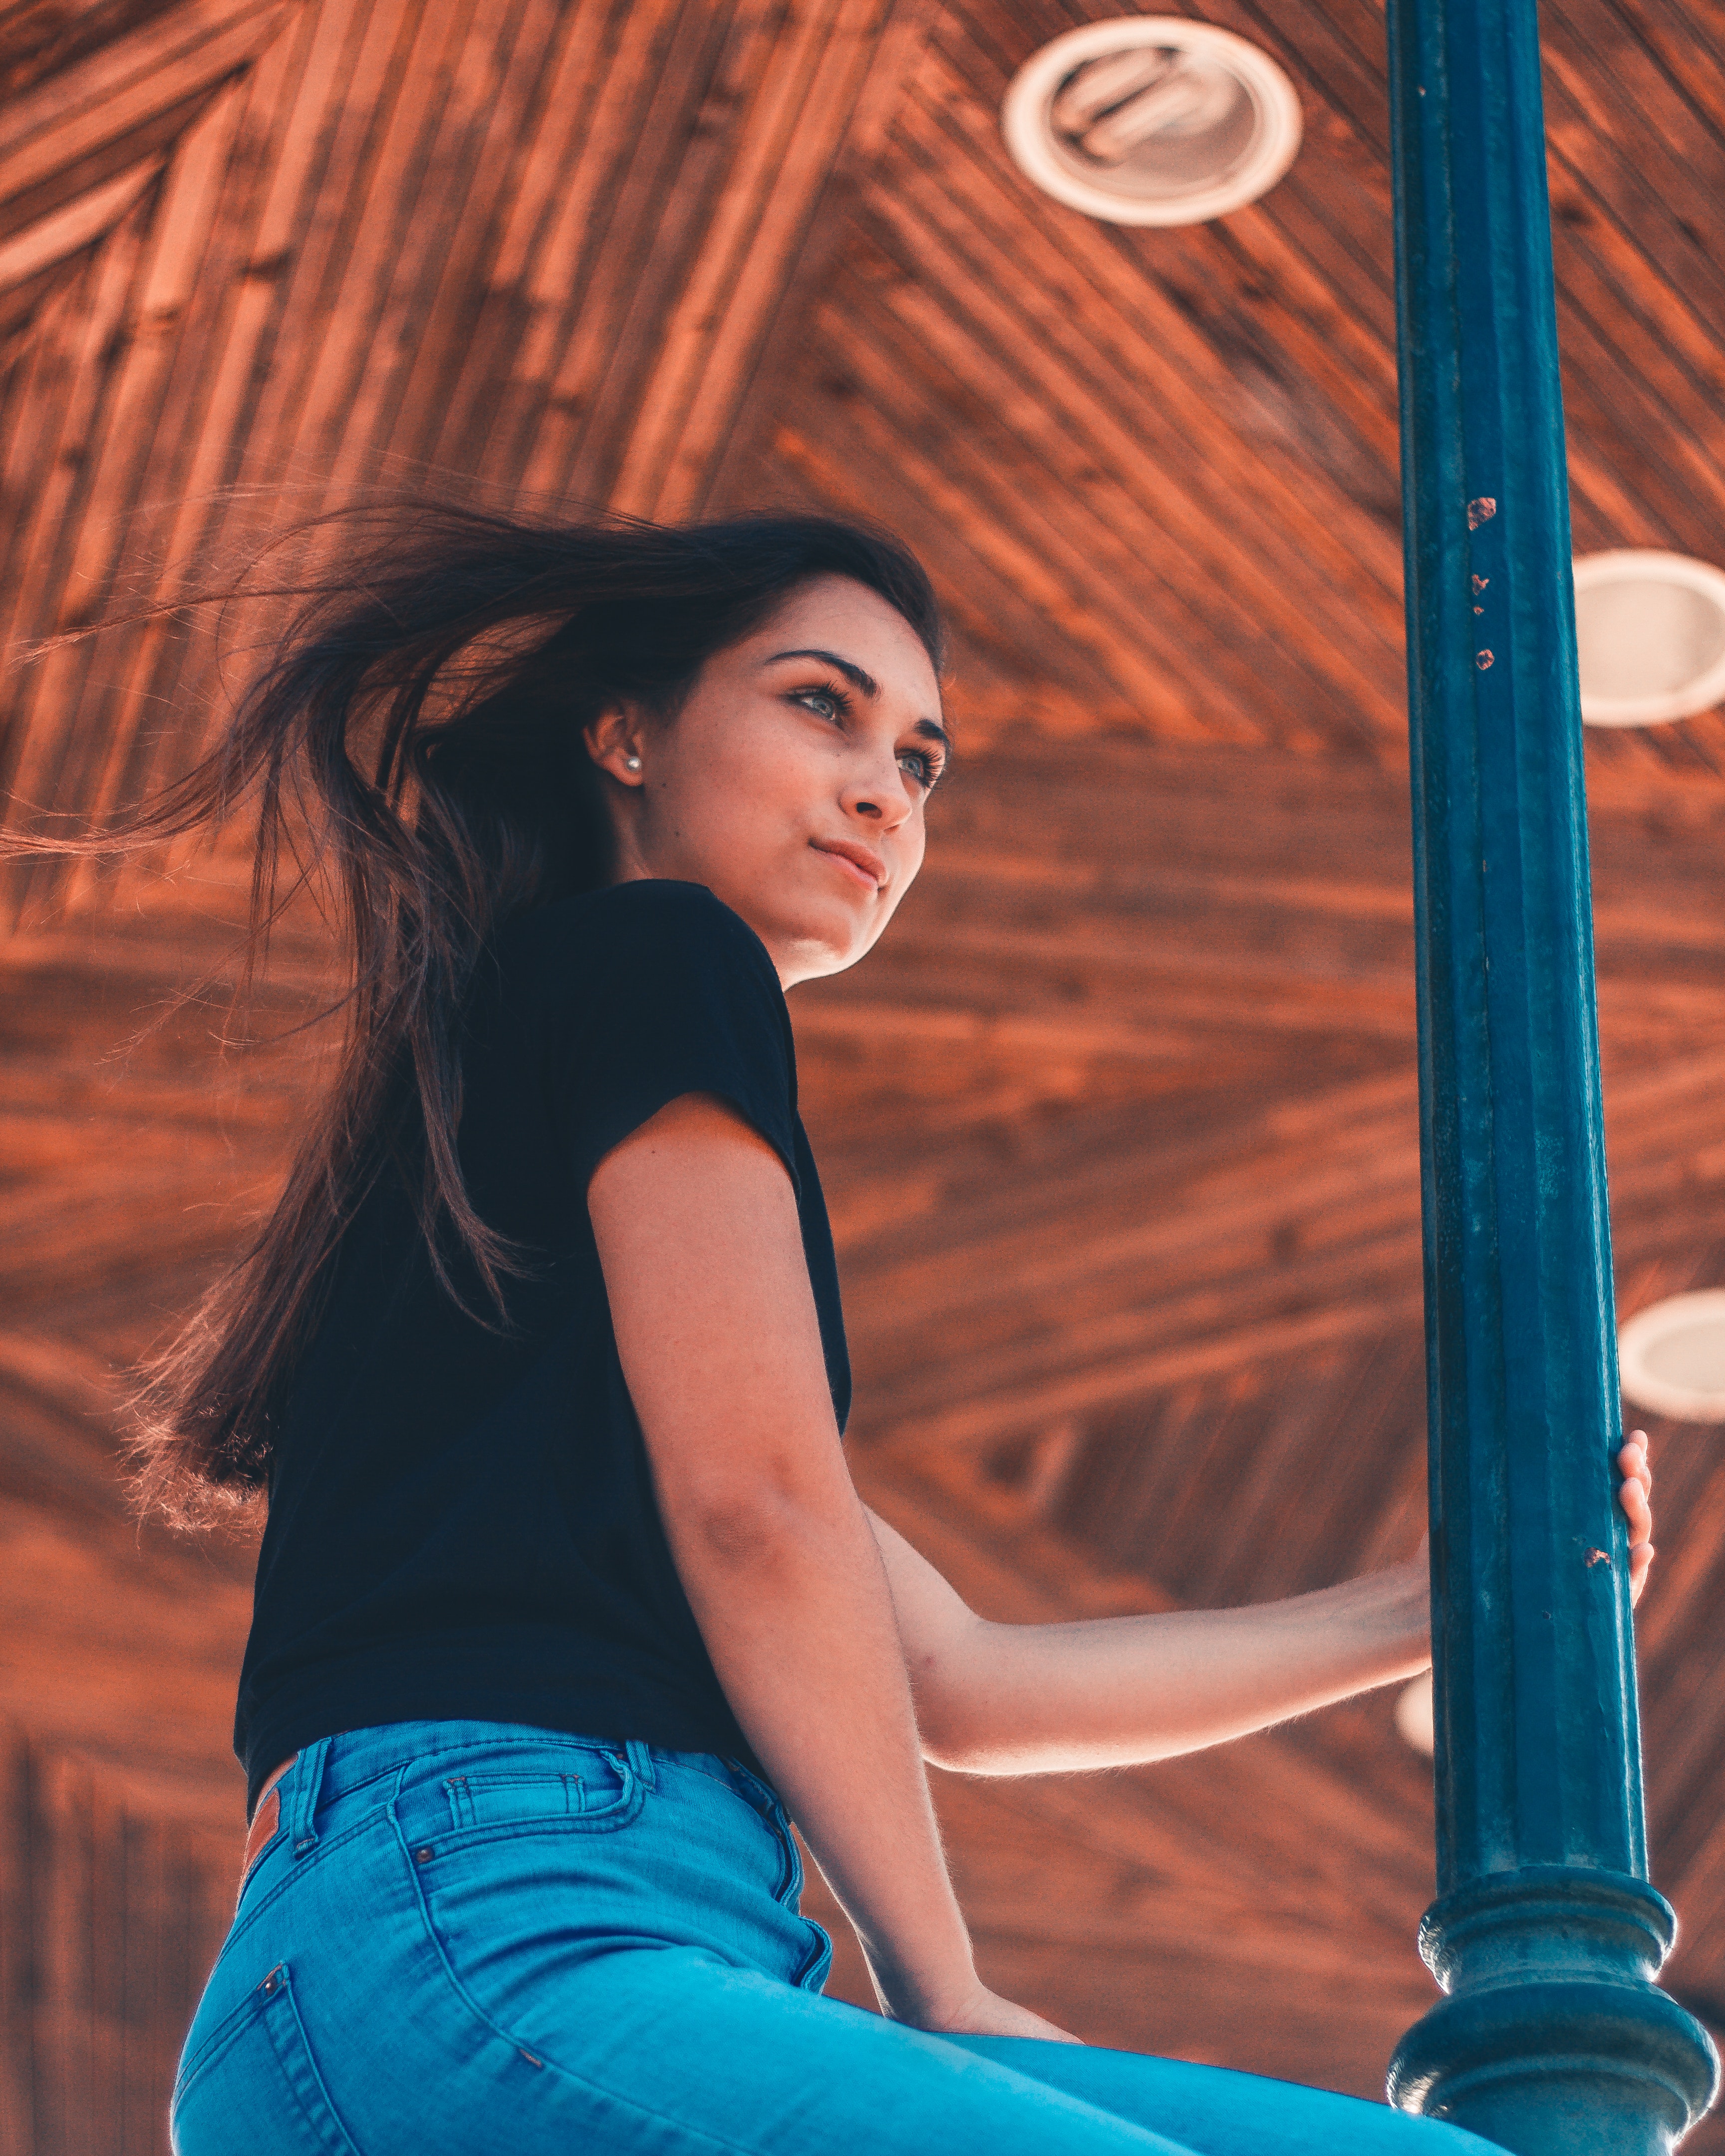
blue, hair, photograph, beauty, woman, facial expression, sitting, skin, girl, human hair color, lady, photography, eye, light, photo shoot, model, hairstyle, smile, fun, black hair, long hair, leg, organ, brown hair, flash photography, portrait photography